Neda Bokan

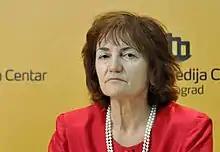
Bokan in 2012

Neda Bokan (born 1947) is a Serbian mathematician specializing in differential geometry.